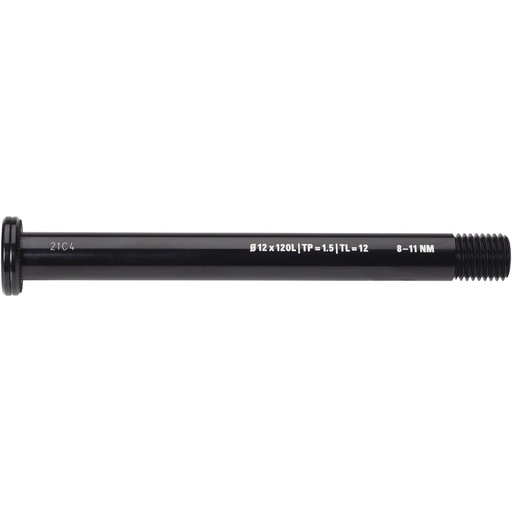
WHISKY No.9 Thru Bolt - 12mm 120mm P1.5 TL12 Black
.top{margin-bottom:30px;}.top li{margin-left:5%;margin-right:5%;margin-top:10px;line-height:120%;list-style-position:outside;} WHISKY No.9 Thru Bolt - 12mm 120mm P1.5 TL12 Black. Ultra-light bolt-on thru axles with a low-profile 6mm head for use on Whisky forks and others. They are also available in some common rear frame sizes. See manufacturers specifications for fitment questions. table{border-collapse:collapse;width:100%;}td{text-align: left;padding: 8px;font-weight:350;}tr:nth-child(even){background-color:#f2f2f2}th{background-color:#eb212e;color:white;text-align:left;padding:8px;}.desc ul{font-size:24px;font-weight:600;margin-left:-25px;padding-top:35px;border-top:3px solid #f0f0f0;}.desc li{list-style:none;border-bottom:4px solid #eb212e;width:142px;} TECH SPECS Axle Diameter (mm) 12 Color Black Over Locknut (mm) 100 Overall Length (mm) 120 Thread Length (mm) 12 Thread Pitch 1.5
Brand: Whisky Parts Co.
Category: Sporting Goods > Outdoor Recreation > Cycling > Bicycle Parts > Bicycle Wheel Parts > Bicycle Wheel Axles & Skewers